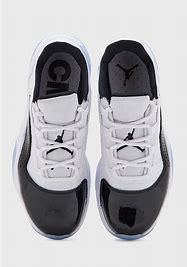
Brand: Jordan
Model: 11 Cmft